Iván Velasco

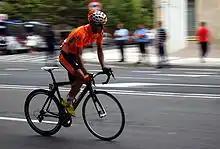
Velasco at the 2008 Vuelta a España.

Iván Velasco Murillo (born 7 February 1980 in Mondragón, Basque Country) is a Spanish former road bicycle racer, who competed professionally between 2006 and 2014 for the , and teams.